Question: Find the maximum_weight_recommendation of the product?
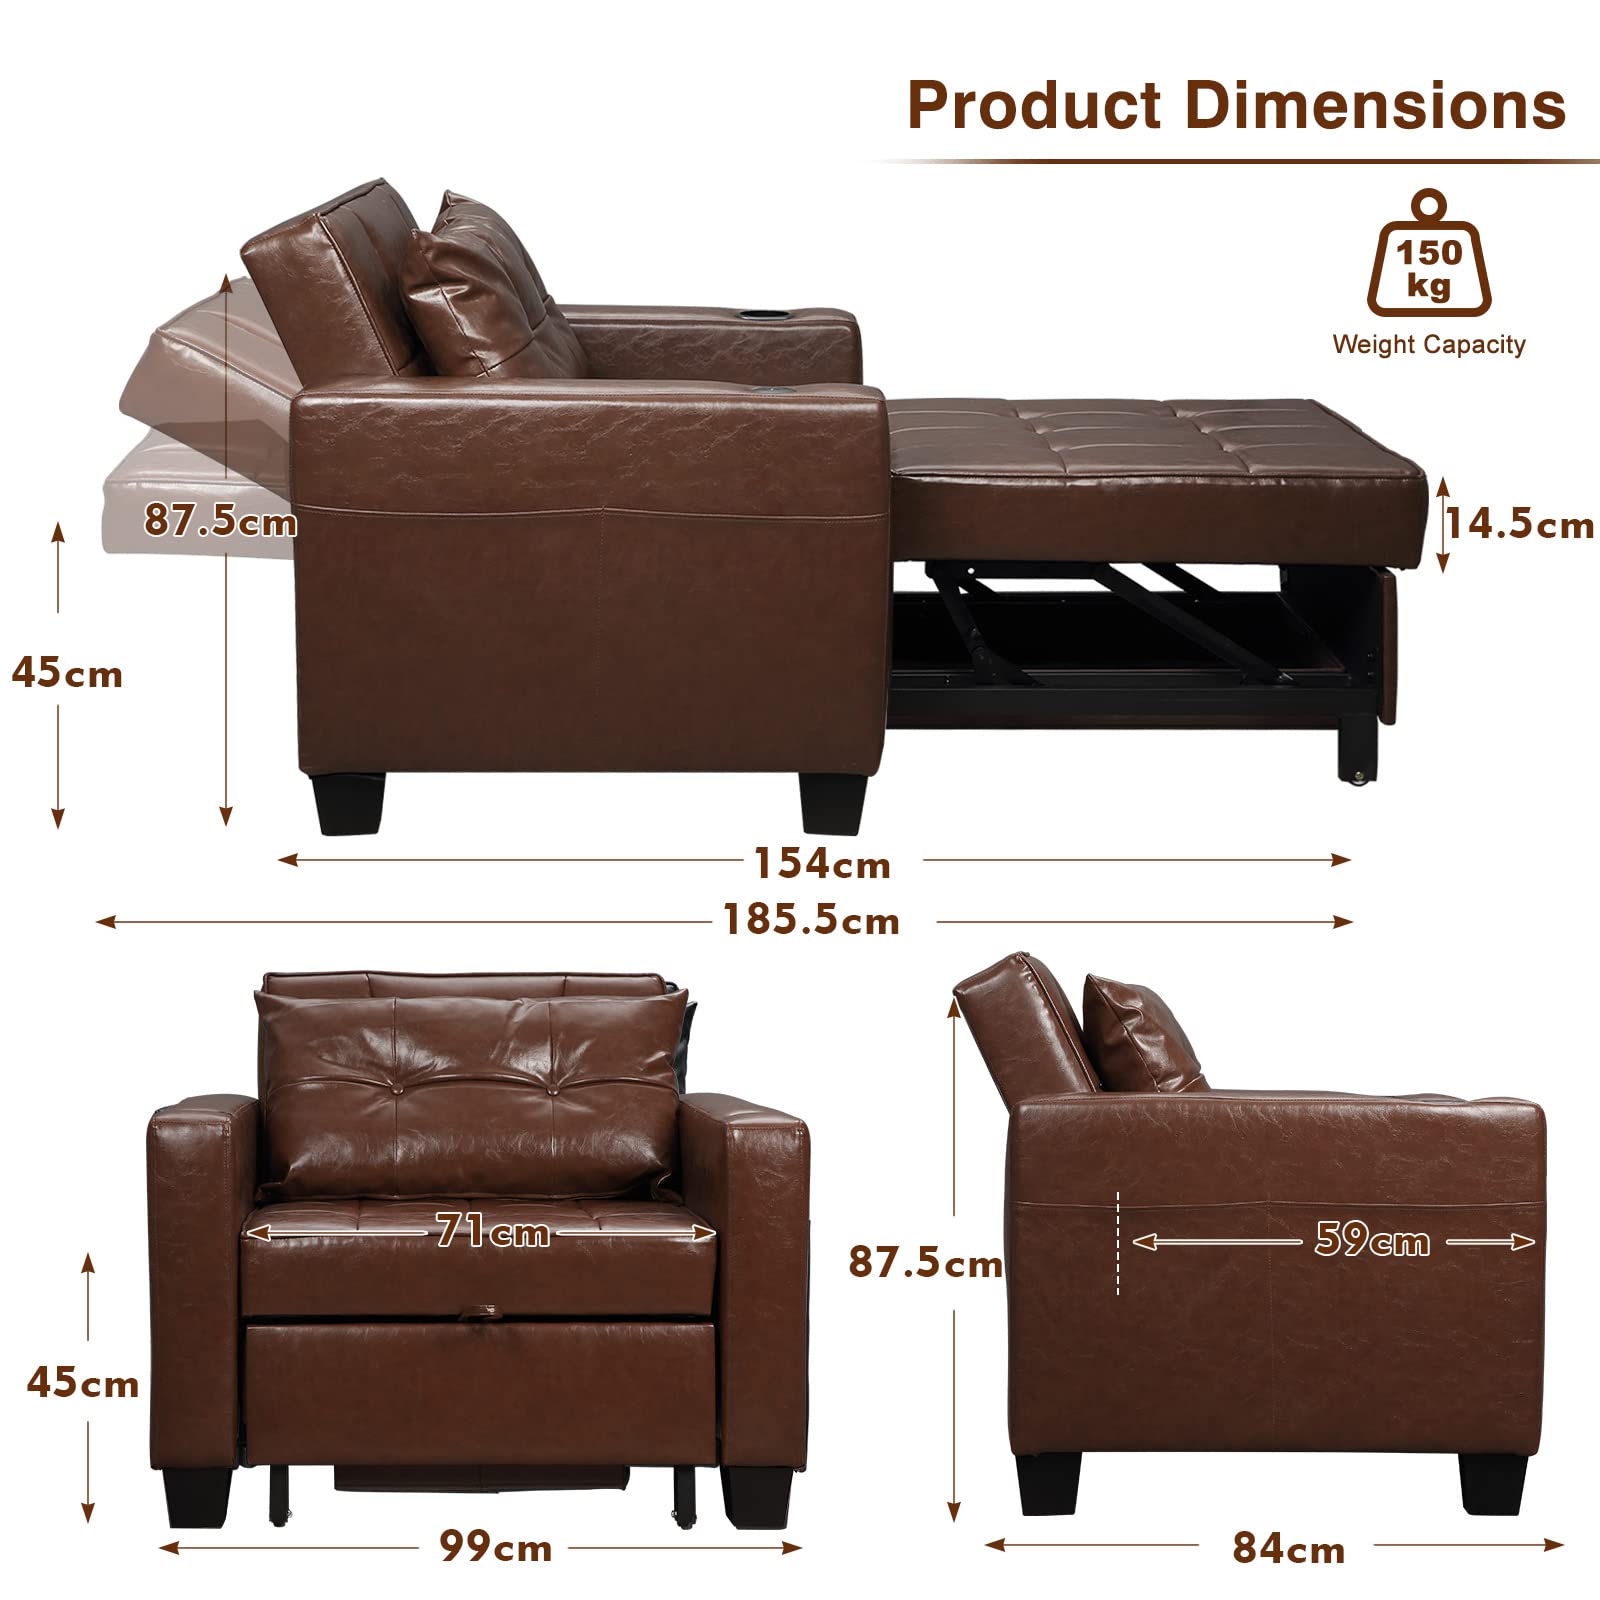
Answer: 150 kilogram